Ion layer gas reaction

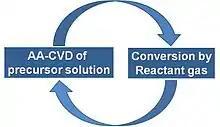
Schematic diagram showing the steps of the spray ILGAR process. Note the sequential and cyclic nature of the process.

In the case of spray-ILGAR, the spray deposition of the ionic layer is performed using similar equipment to atmospheric pressure aerosol assisted chemical vapour deposition or spray pyrolysis.